Jersey City, New Jersey

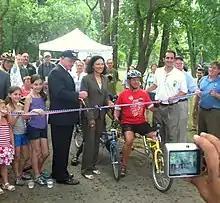
East Coast Greenway dedication ceremony

Jersey City has hosted several film festivals over the years. The annual Golden Door Film Festival has taken place at various venues throughout Jersey City since 2011, including the Loew's Jersey Theatre, and is the city's longest running film festival. The Brightside Film Festival has been held at the Brightside Tavern since 2014 and is an annual festival that features short films. The Jersey City Horror Film Festival (JCHFF) began as the Jersey City Popup Film Festival in 2015 and is designed to be a fun and relaxed film festival, offering quality independent films. The Thomas Edison Film Festival (TEFF) began as the "Black Maria Film Festival" in 1981 as a project of the Thomas A. Edison Media Arts Consortium, an independent non-profit organization originally based at the Media Arts Department at New Jersey City University (NJCU) and was held a Hepburn Hall. The consortium has since moved operations to the Hoboken Historical Museum in neighboring Hoboken and now shows films across New Jersey, the United States and abroad.